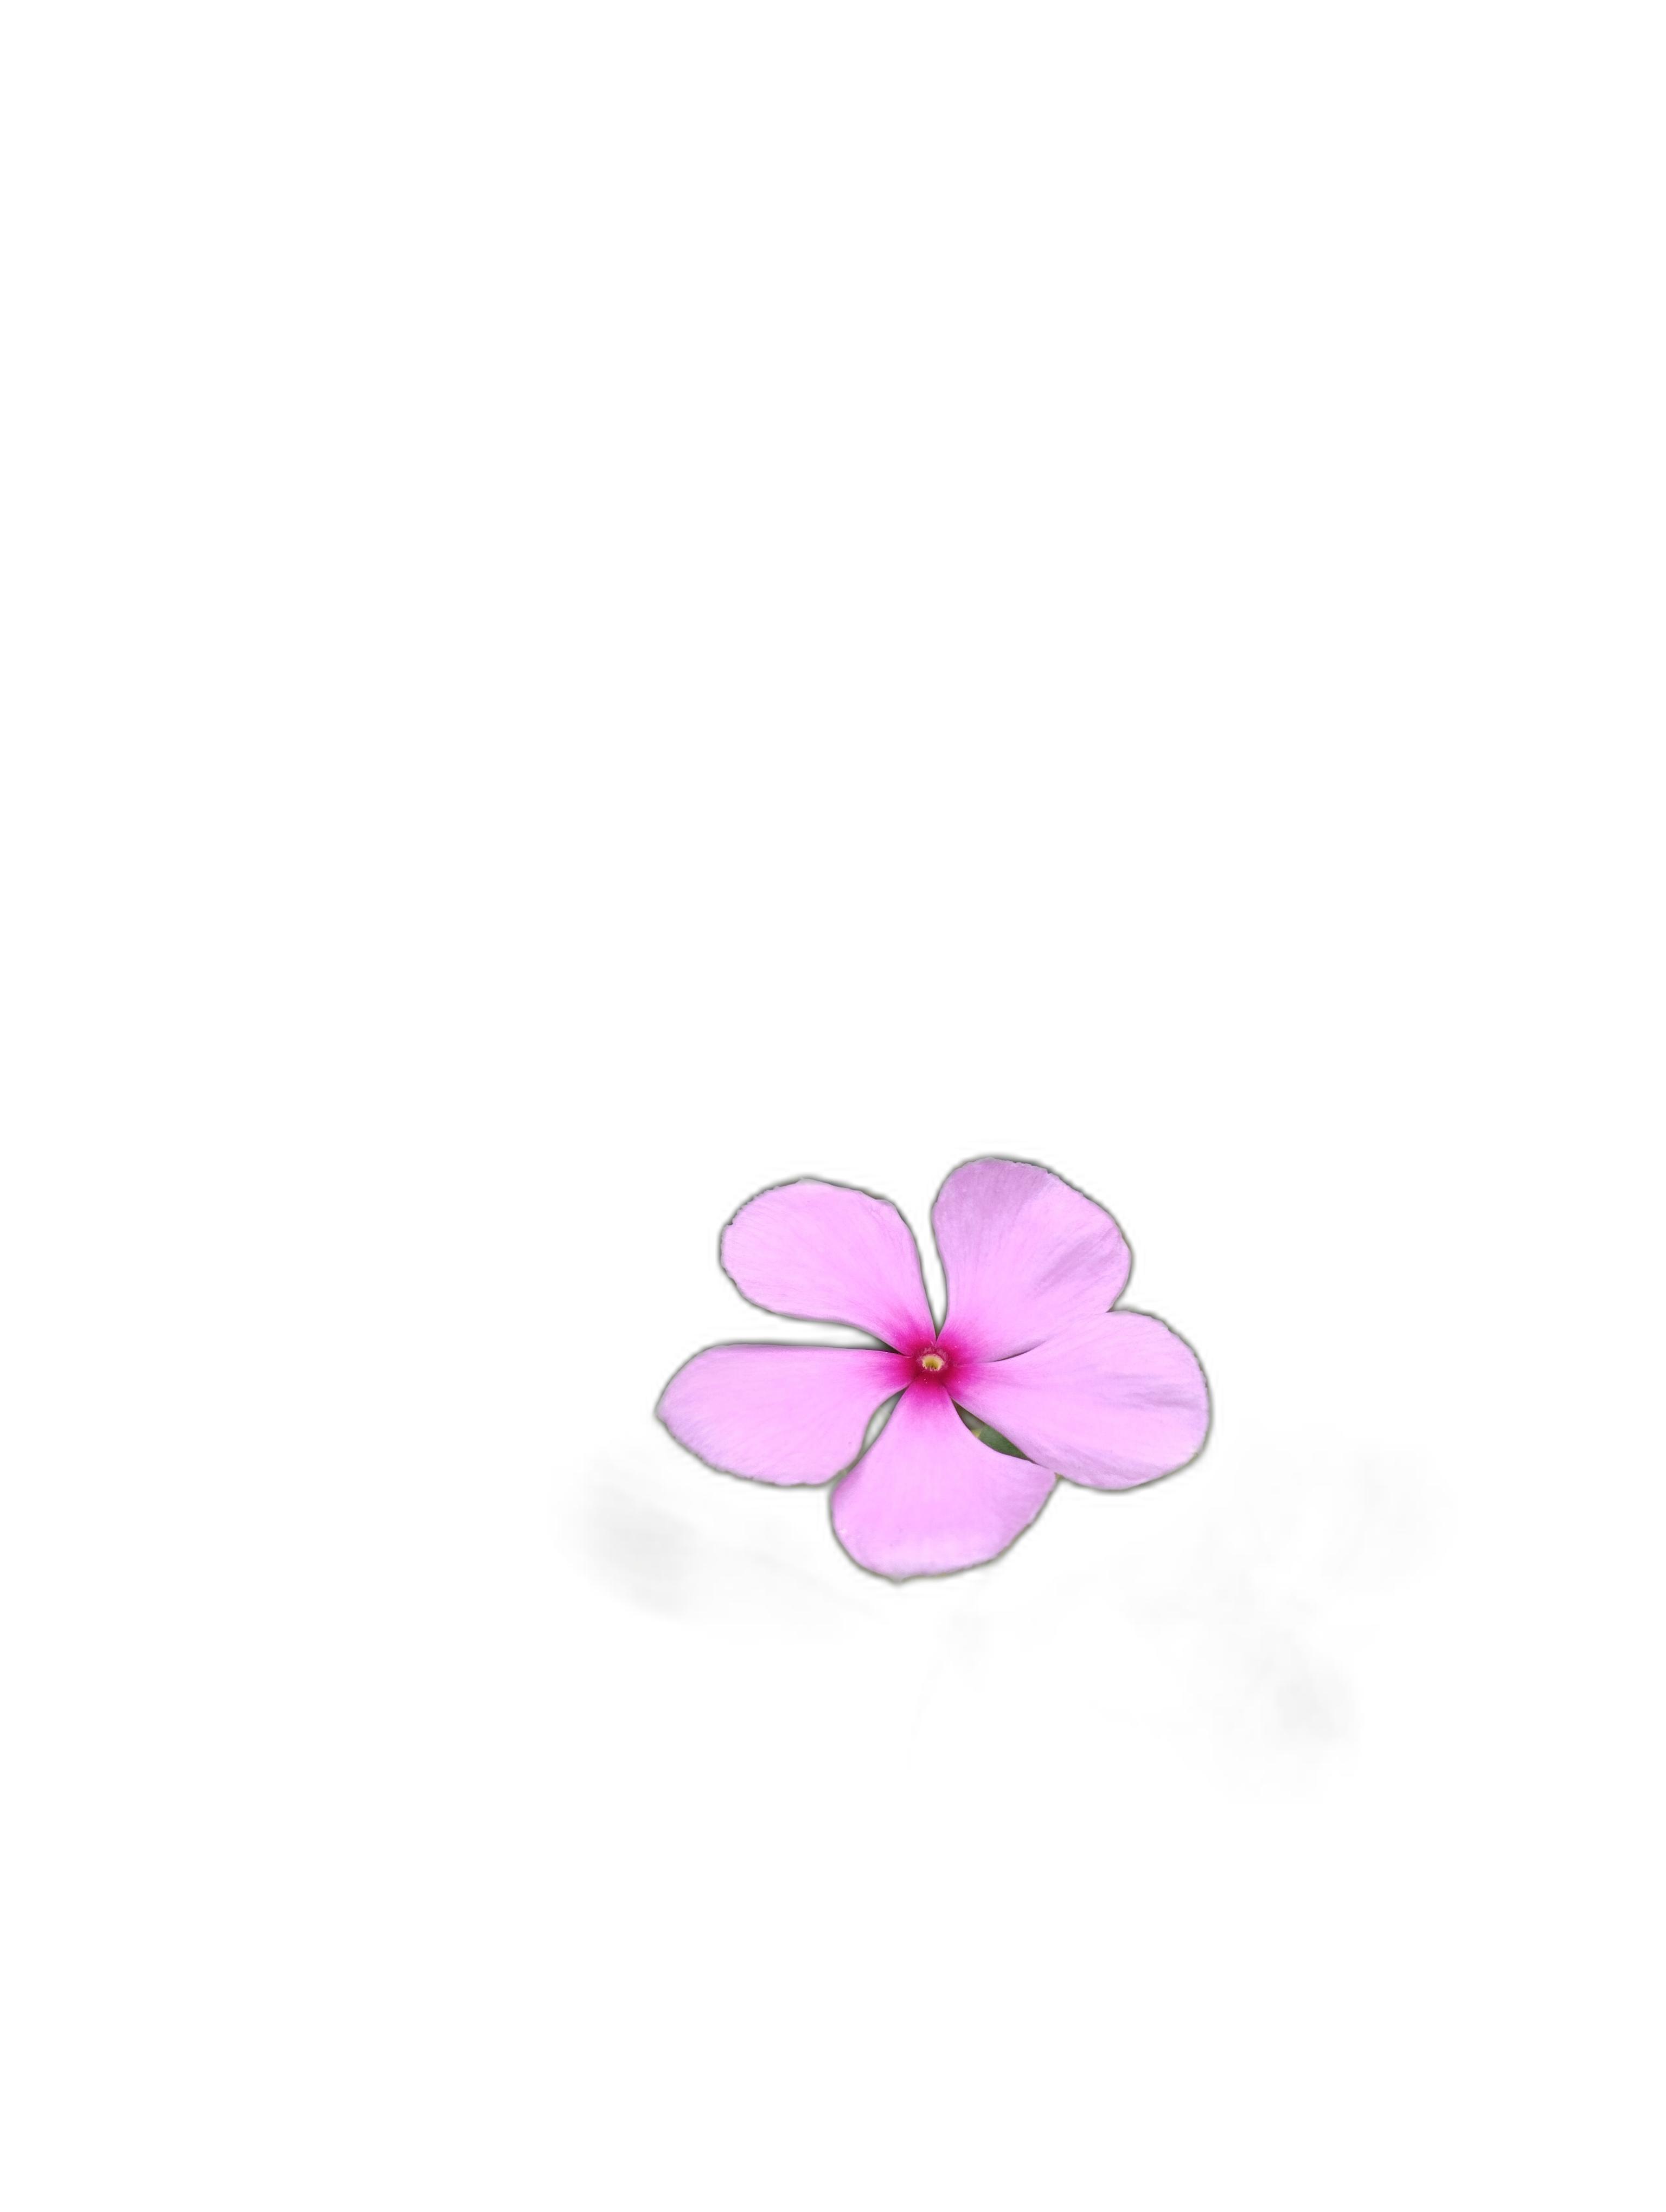
Label: Madagascar periwinkle